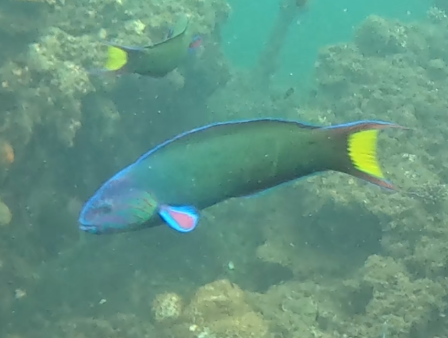
Thalassoma lunare (Moon Wrasse)